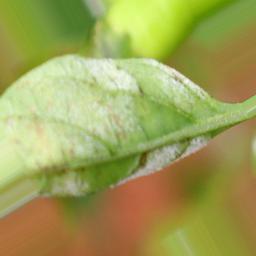
Label: powdery mildew